Cinema of Hong Kong

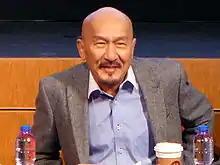
Karl Maka, a Hong Kong film producer, director, and comedy actor.

The trailblazer was production company Cinema City, founded in 1980 by comedians Karl Maka, Raymond Wong and Dean Shek. It specialised in contemporary comedy and action, slickly produced according to explicitly prescribed commercial formulas. The lavish, effects-filled spy spoof "Aces Go Places" (1982) and its numerous sequels epitomised the much-imitated "Cinema City style".